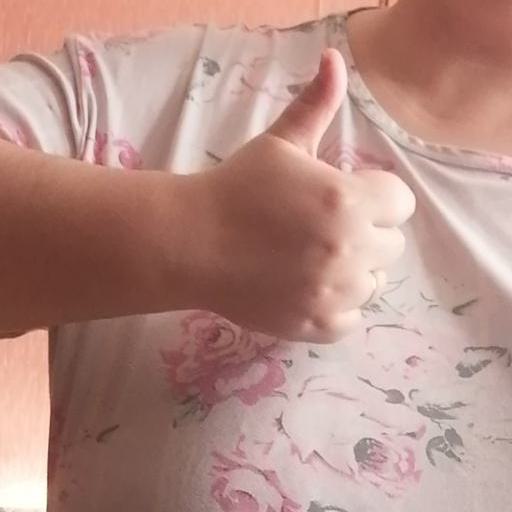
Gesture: like